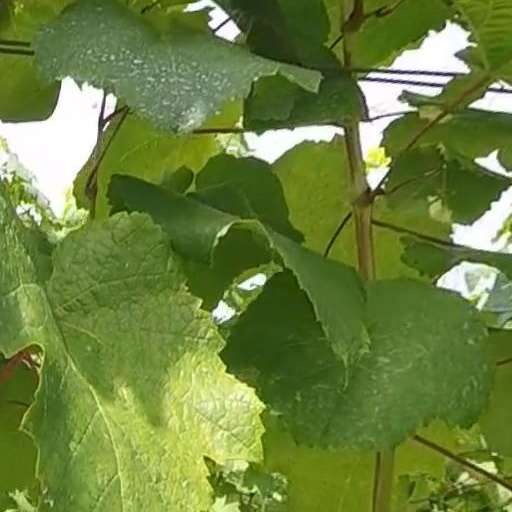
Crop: grape